Remo Forrer

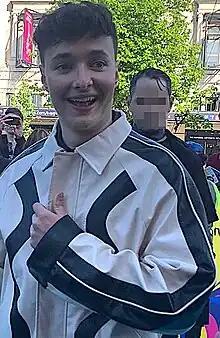
Forrer in 2023

Remo Forrer (born 8 September 2001) is a Swiss singer. He won the third season of the TV talent show "The Voice of Switzerland" in April 2020, and also participated in the German television talent show "I Can See Your Voice". He represented Switzerland in the Eurovision Song Contest 2023 with the song "Watergun", which peaked at number two in his home country. He also appeared as "Orca" on "The Masked Singer Switzerland".